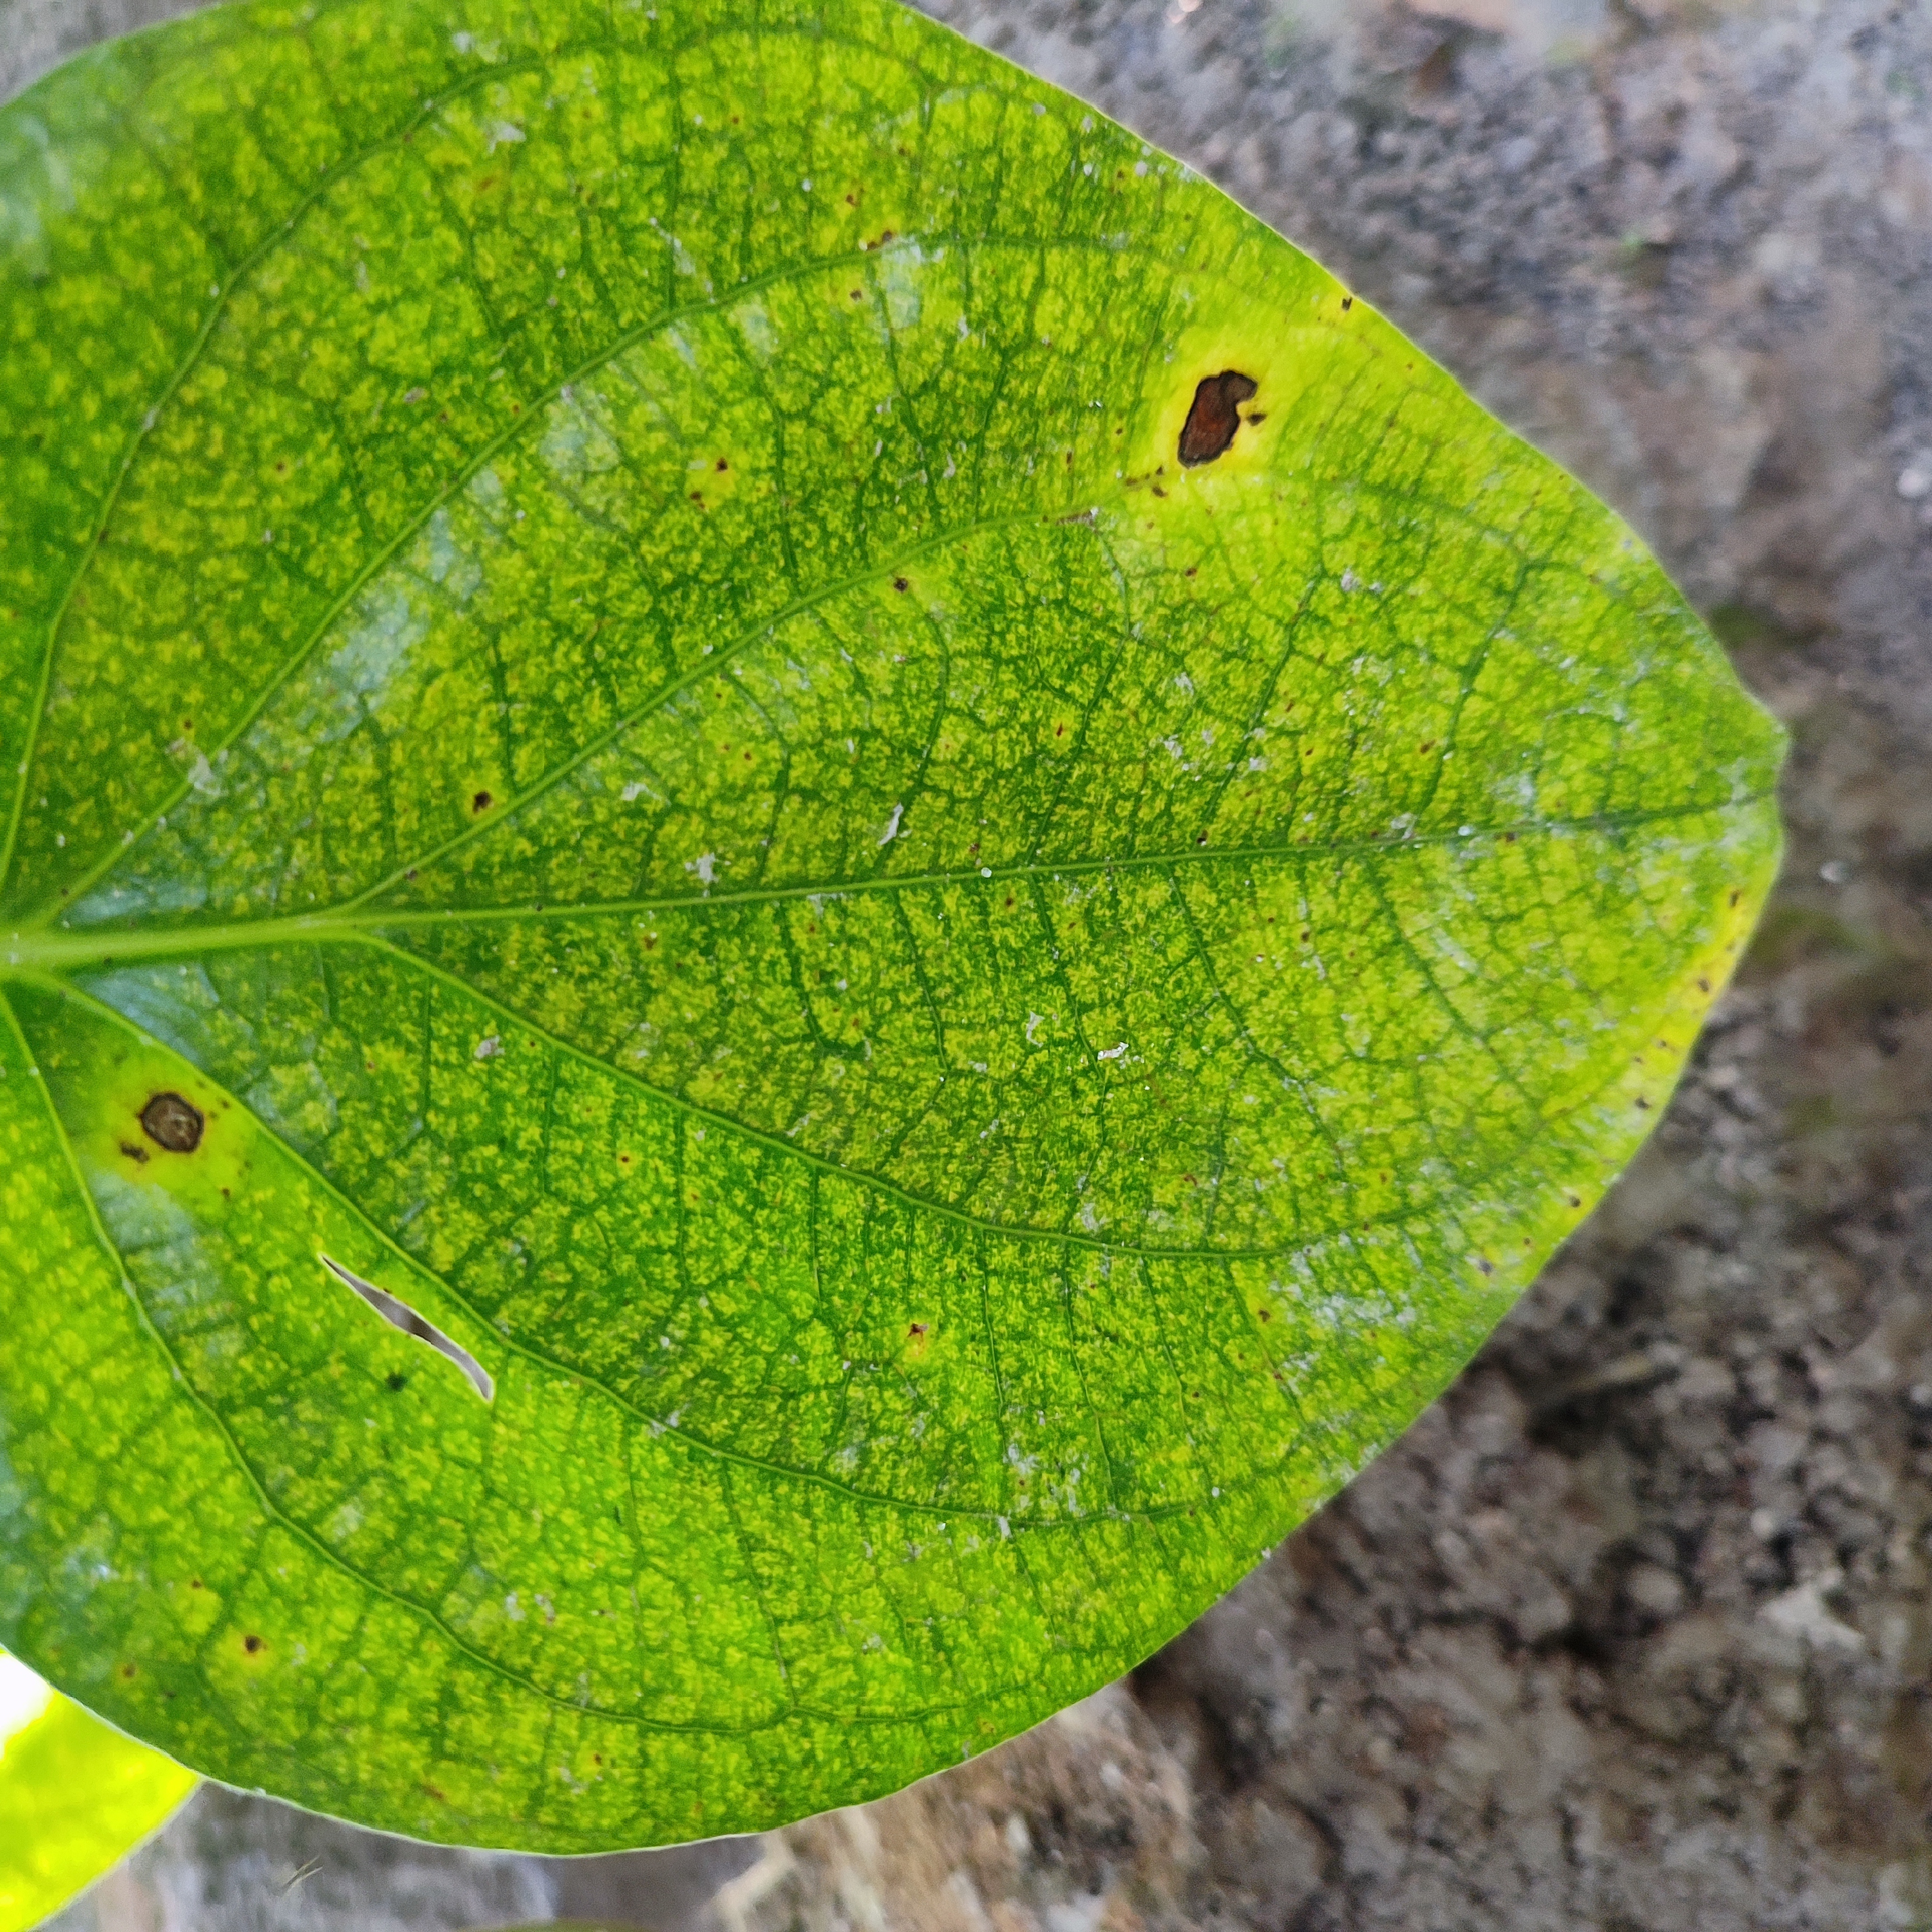
Label: Bacterial_Leaf_Disease